Kansas State Wildcats football

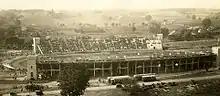
Memorial Stadium, 1924

On November 23, 2008, in a surprising move, Kansas State University announced that Bill Snyder was coming out of retirement and was hired to replace Ron Prince as head coach. Snyder initially received a 5-year, $1.8 million contract.